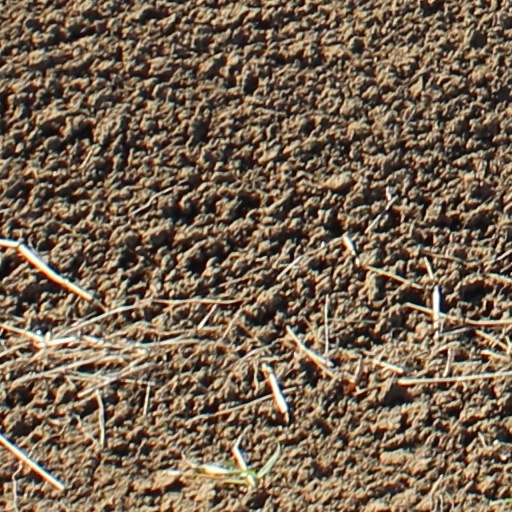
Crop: wheat